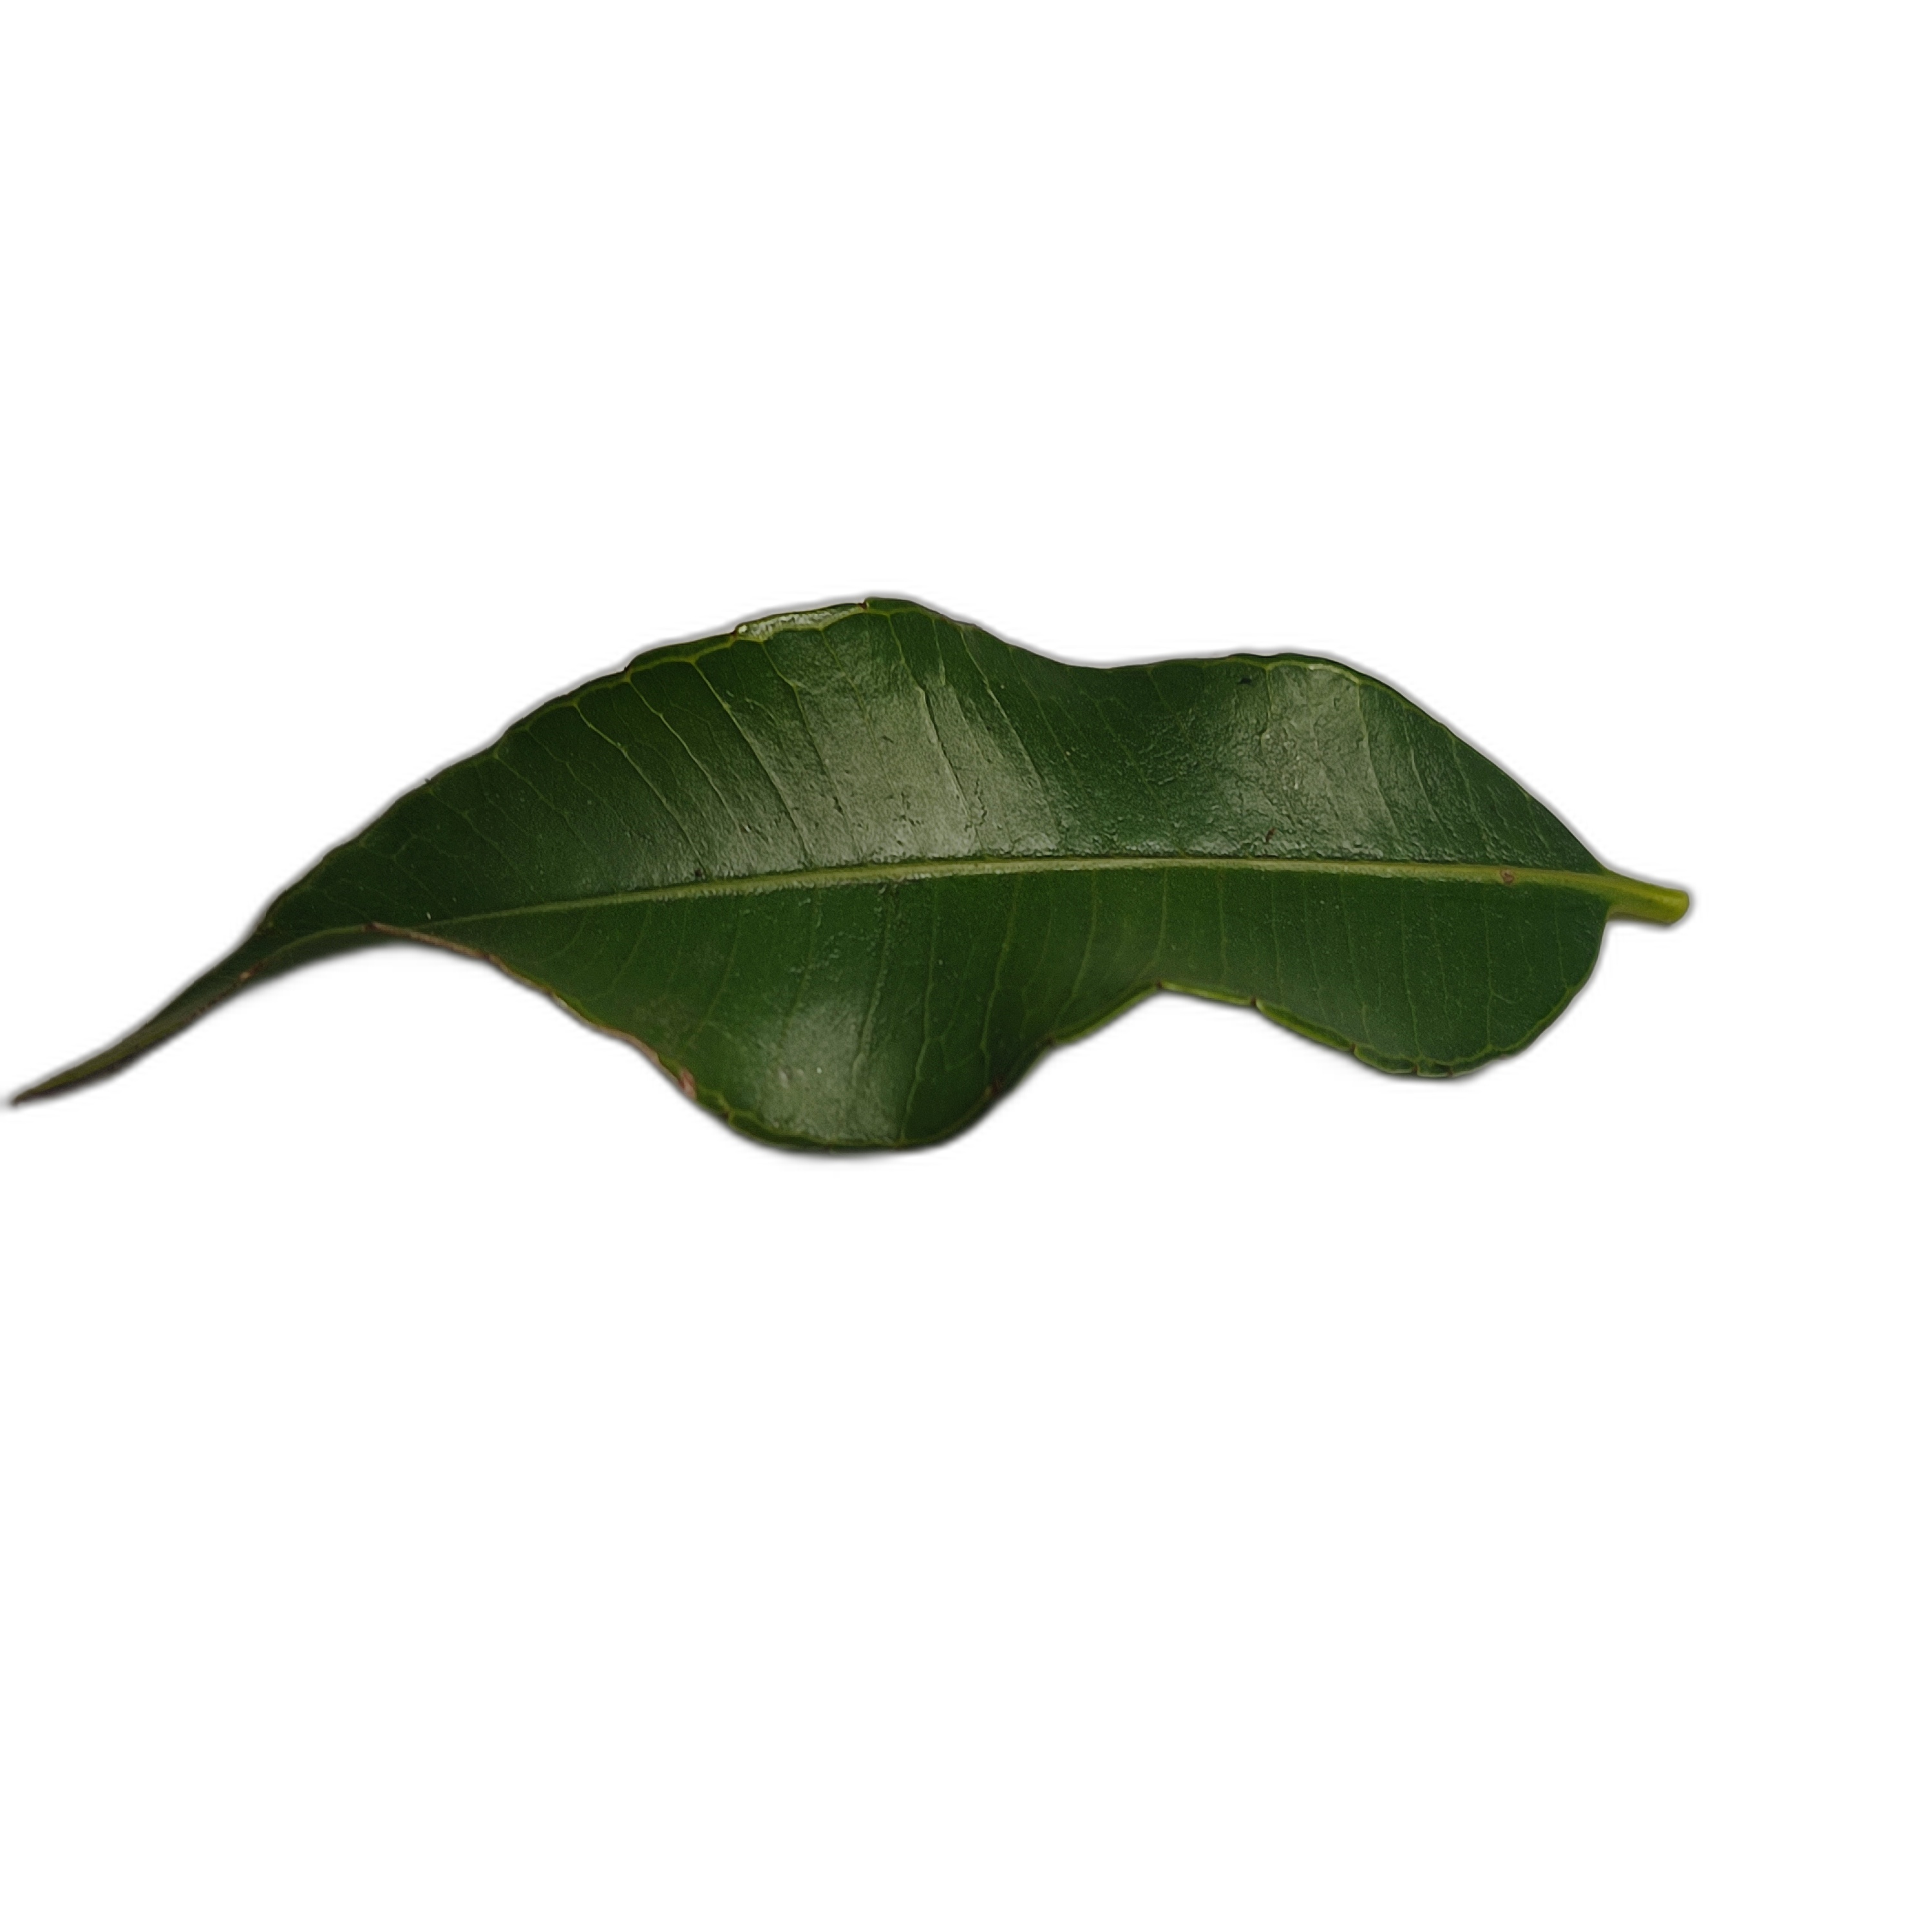
Label: healthy